In Line of Duty

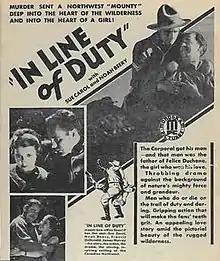

In Line of Duty is a 1931 American Western film directed by Bert Glennon and starring Sue Carol, Noah Beery and Francis McDonald. It was one of the earliest releases of Trem Carr's Monogram Pictures. It is now considered a lost film.